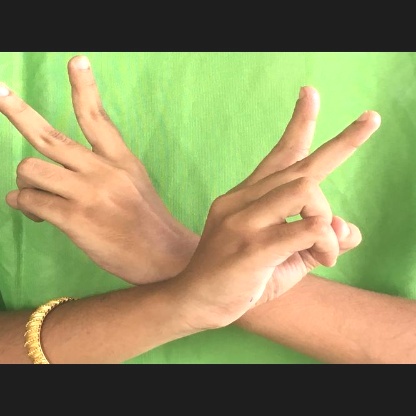
Mudra: Kartariswastika